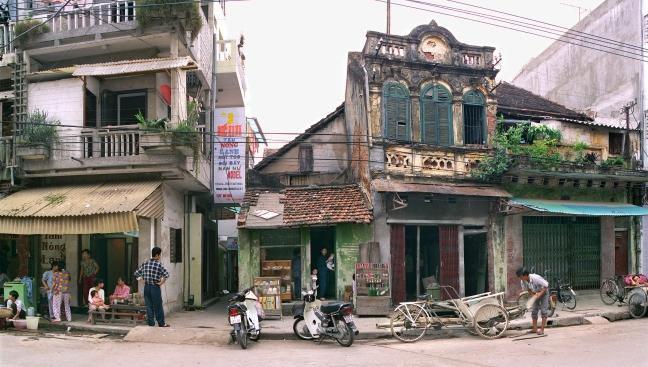
ở bên đường có sự xuất hiện của những ngôi nhà cũ